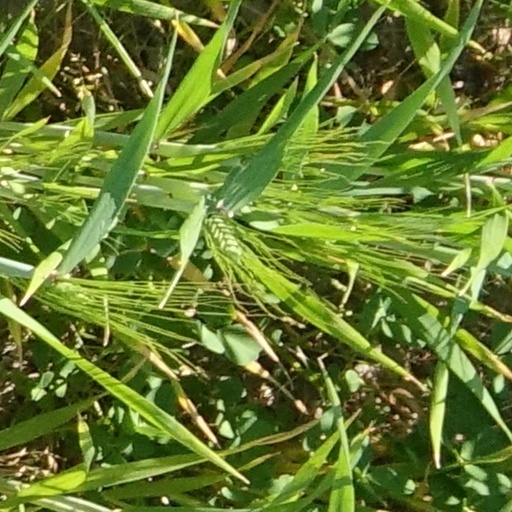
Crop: wheat